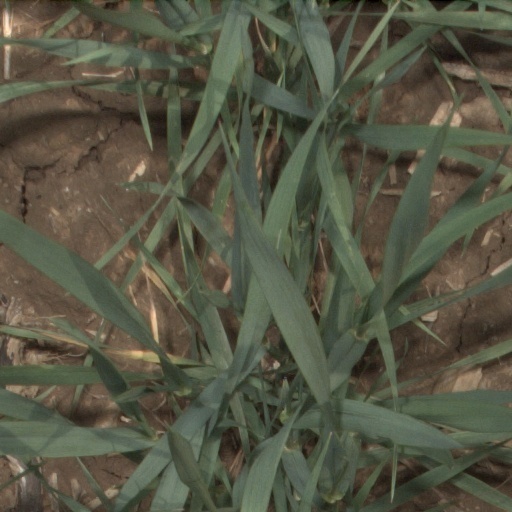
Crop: wheat